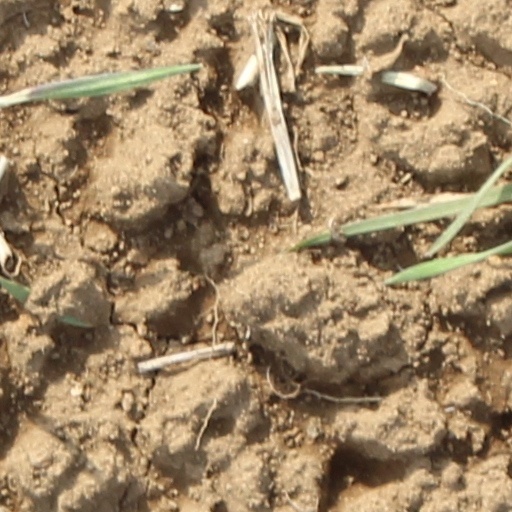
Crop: wheat